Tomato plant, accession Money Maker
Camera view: tilt-top (135 deg); turntable rotation: 180 degrees
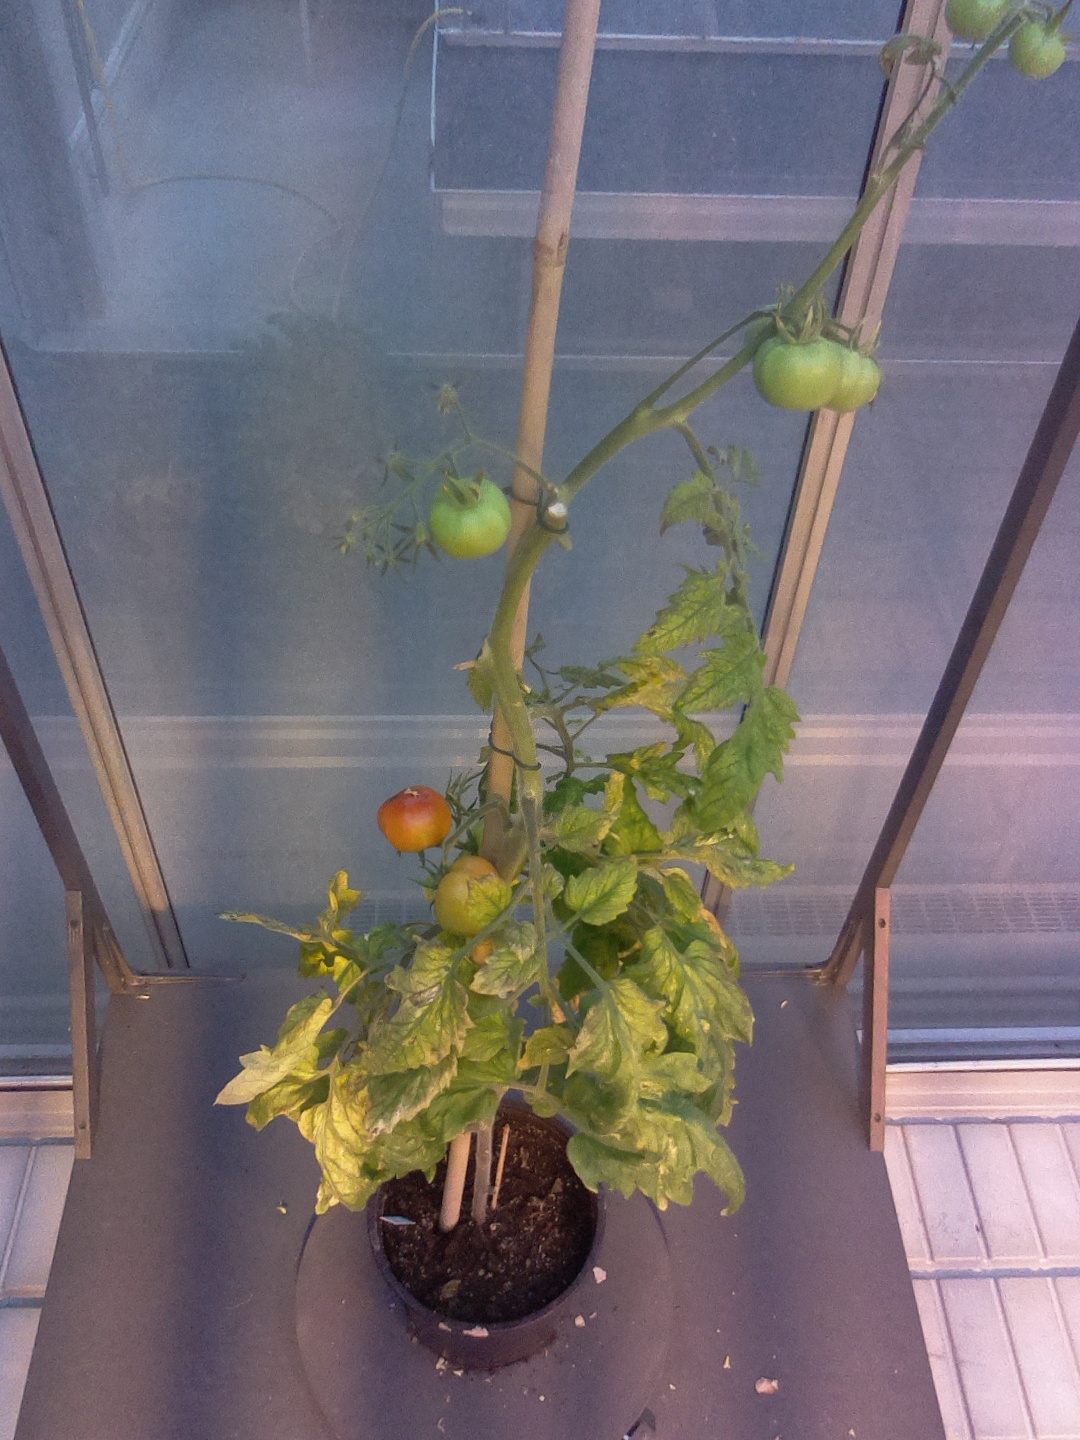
BBCH growth stage 80: fruits start showing typical ripe color (orange -> red)